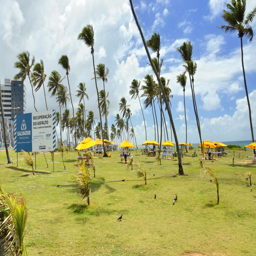
coconut trees near the beach